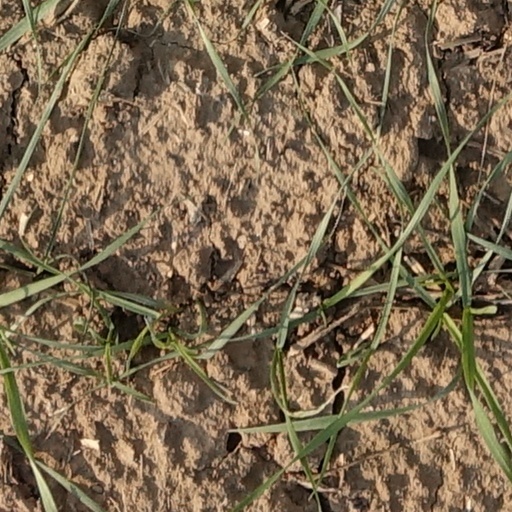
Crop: wheat